The Gold Rimmed Glasses

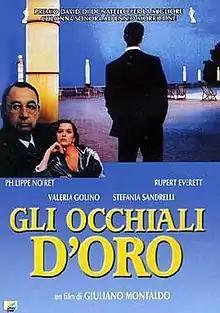
Theatrical release poster

Gli occhiali d'oro (internationally released as The Gold Rimmed Glasses) is a 1987 Italian drama film directed by Giuliano Montaldo, starring Philippe Noiret, Rupert Everett and Valeria Golino. Set in Ferrara and in a nearby seaside resort in 1938, the plot follows a Jewish student and a homosexual doctor who suffer persecution in Fascist Italy. The film is an adaptation of Giorgio Bassani's novel "The Gold Rimmed Spectacles" ("Gli occhiali d'oro").